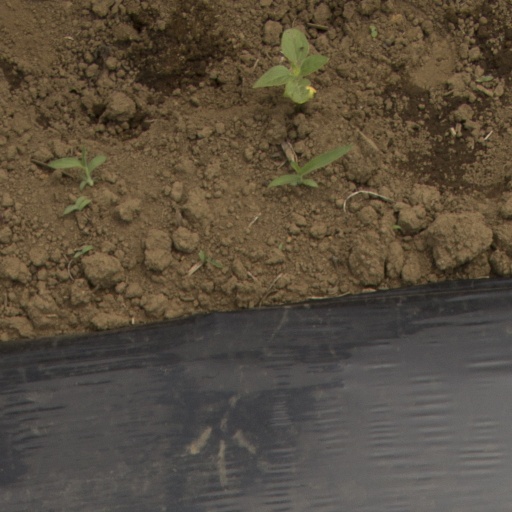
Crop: Jerusalem artichoke